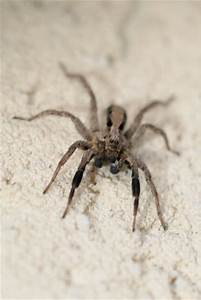
Label: ragno